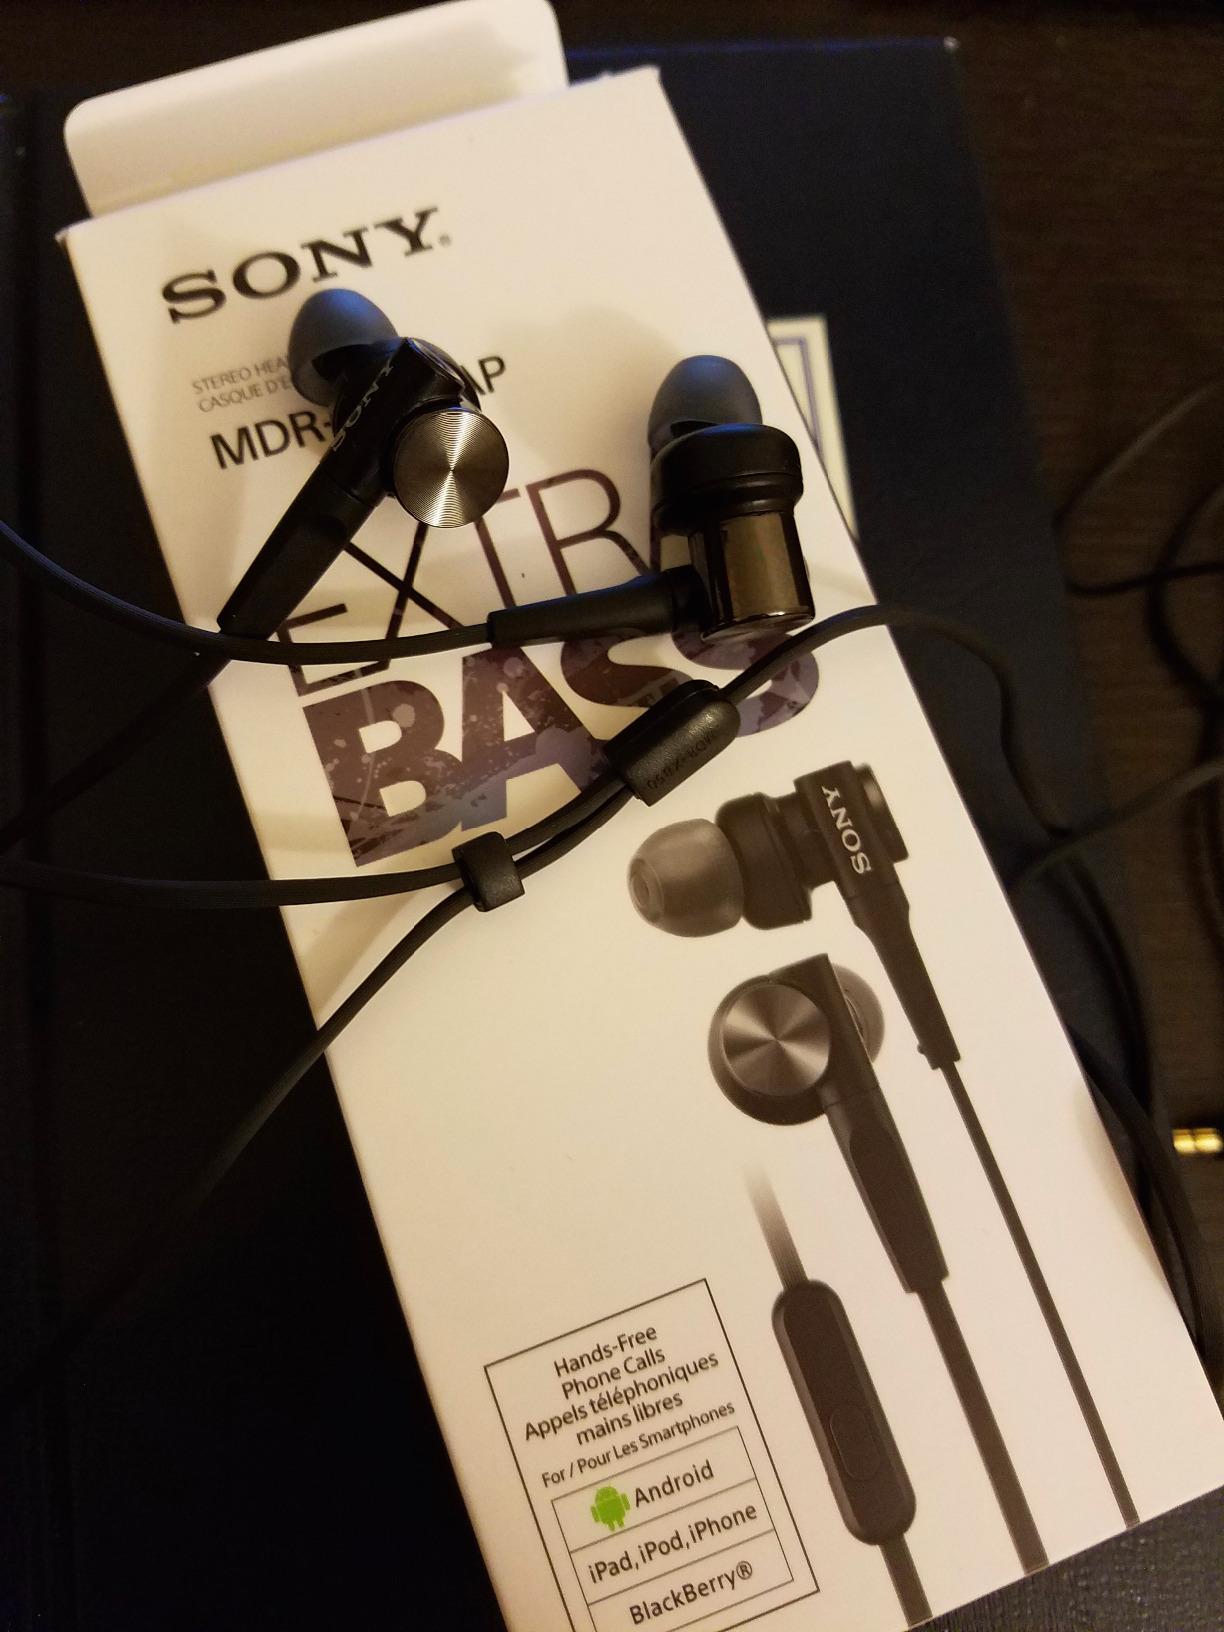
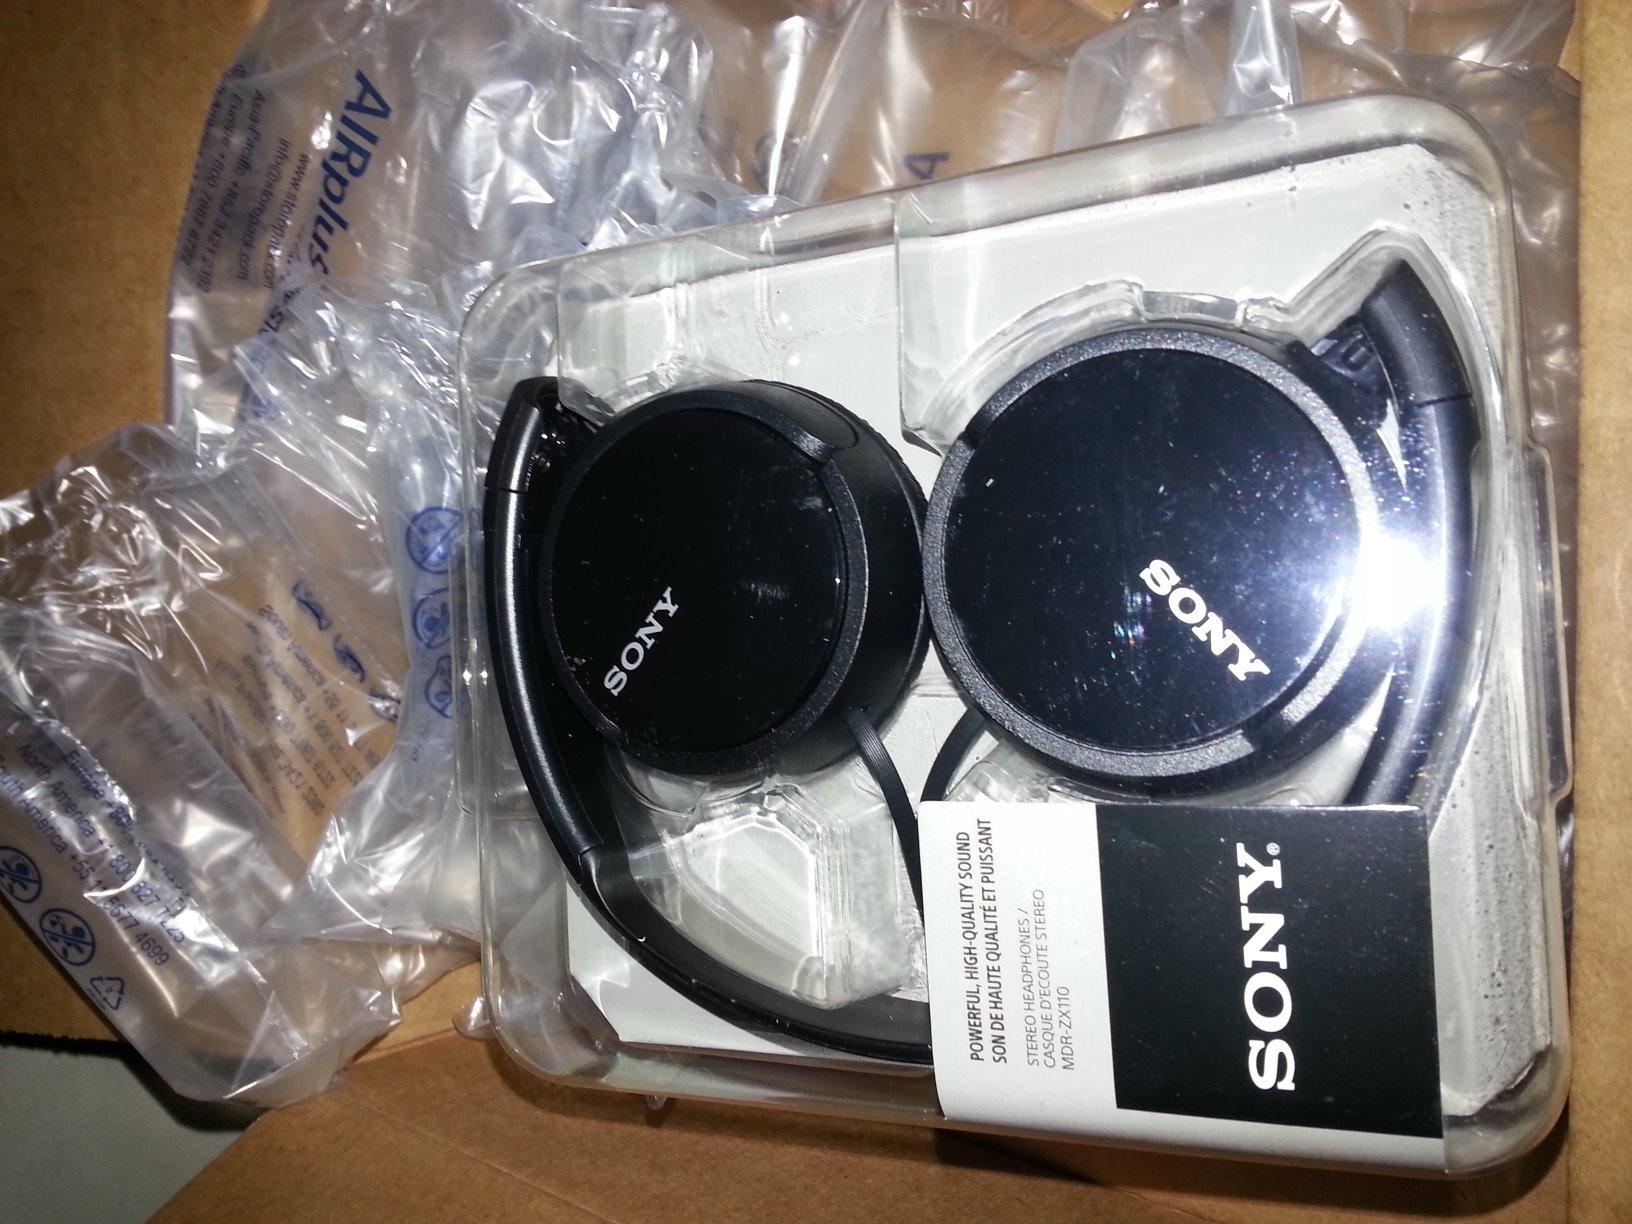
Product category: headphones
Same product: no